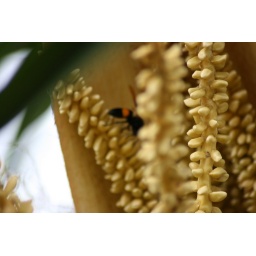
Took this shot of the coconut tree flower I have in my bedroom balcony